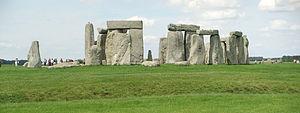
Stonehenge, comté de Wiltshire, Angleterre